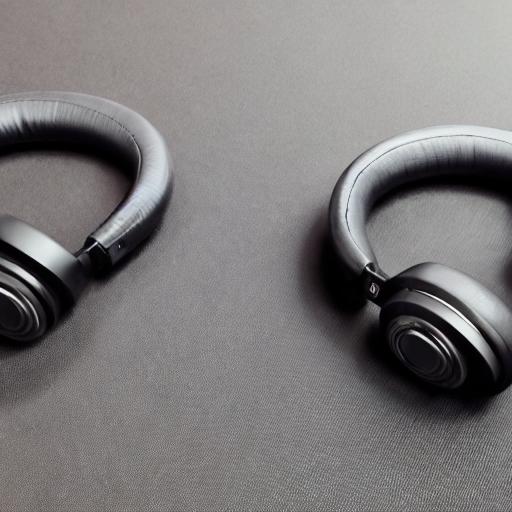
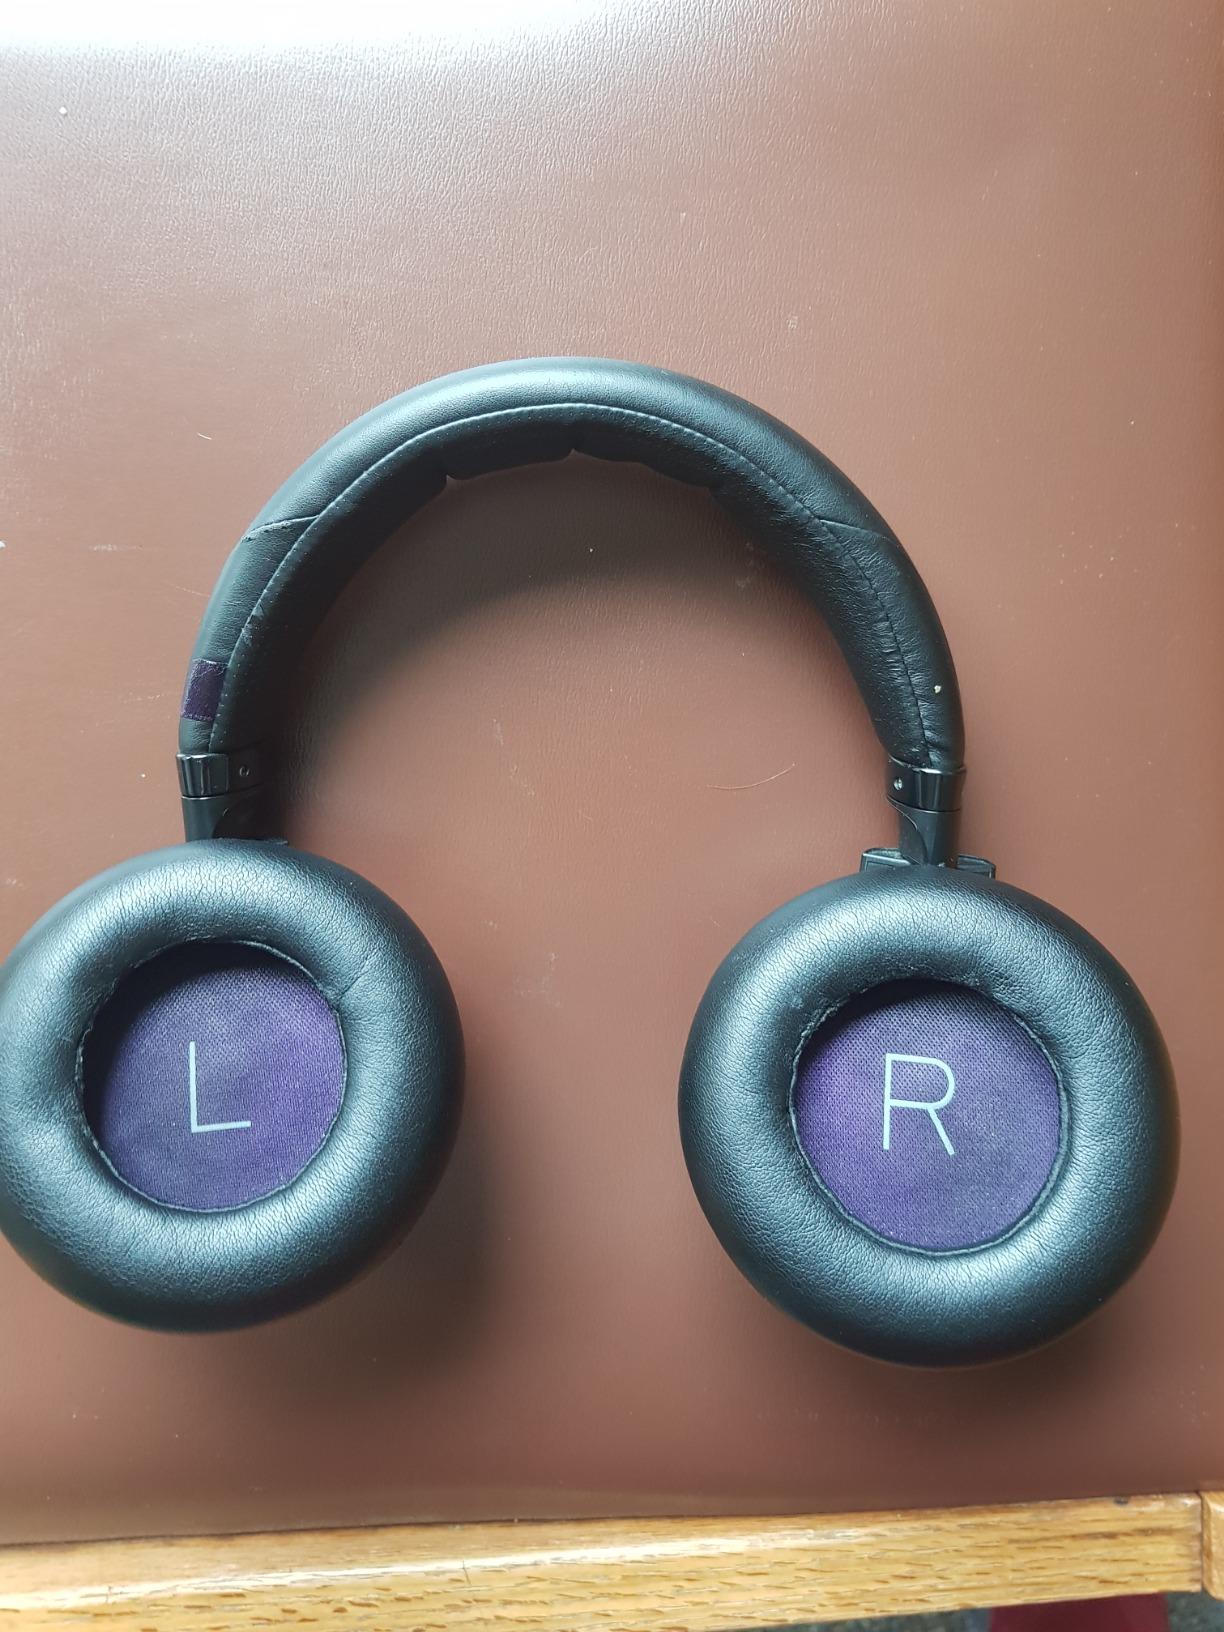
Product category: headphones
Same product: no